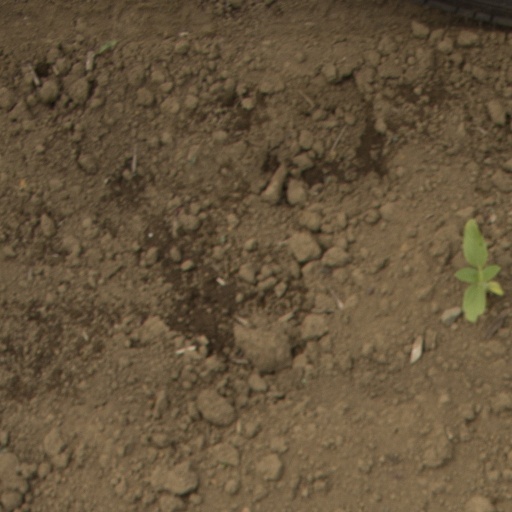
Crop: Jerusalem artichoke